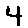
Label: 4